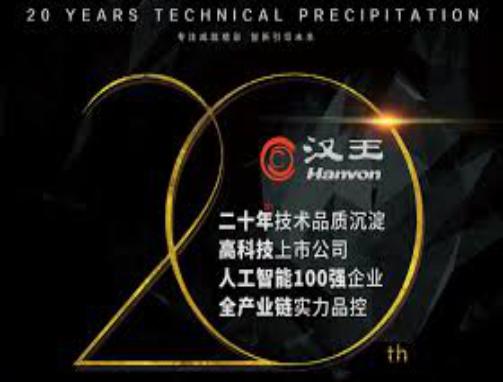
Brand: hanvon
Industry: Electronic